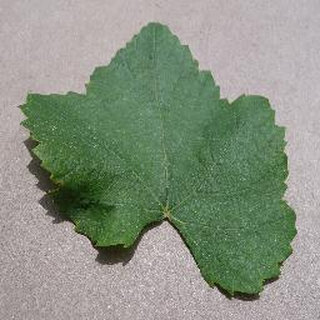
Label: healthy_grape